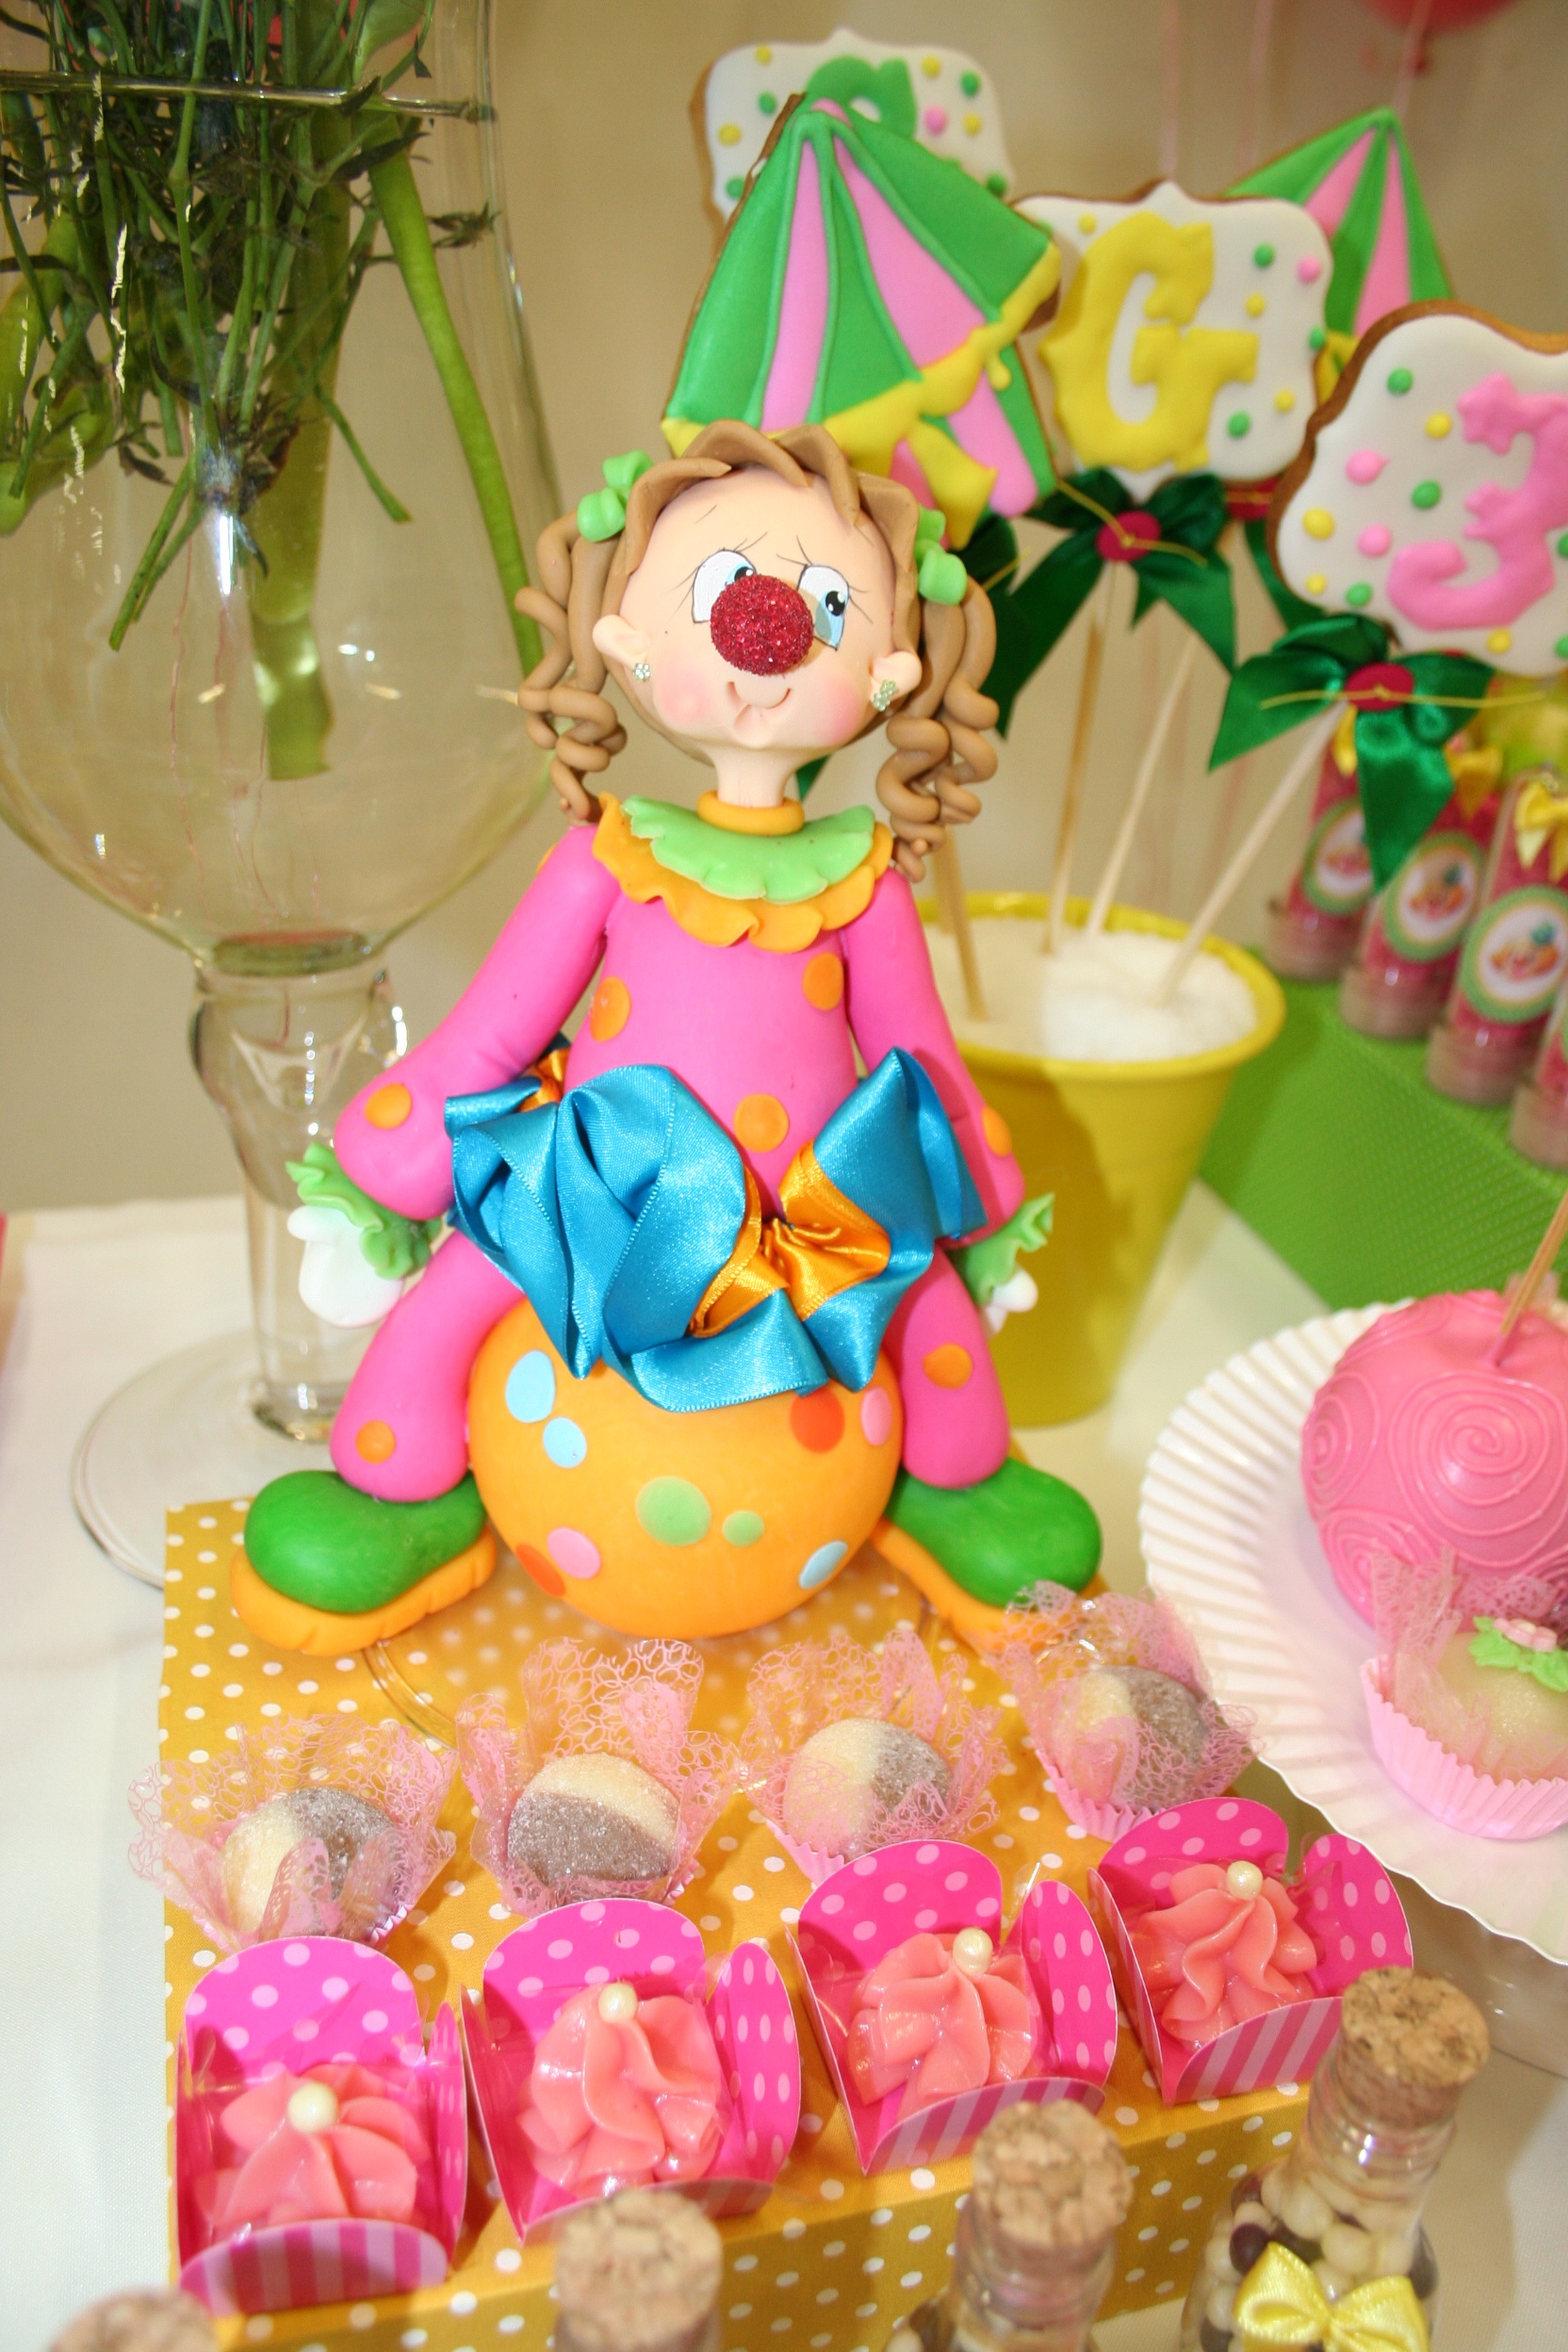
flower, food, green, pink, dessert, toy, cake, birthday cake, rosa, dulces, sweetness, cake decorating, birthday girl, party circus